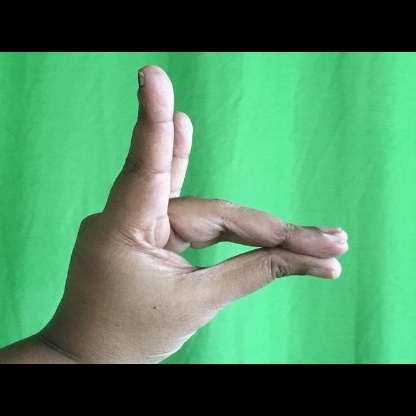
Mudra: Chandrakala